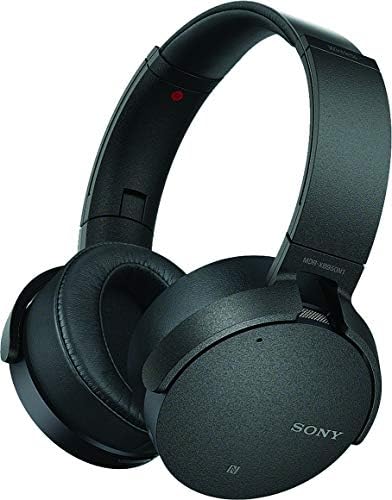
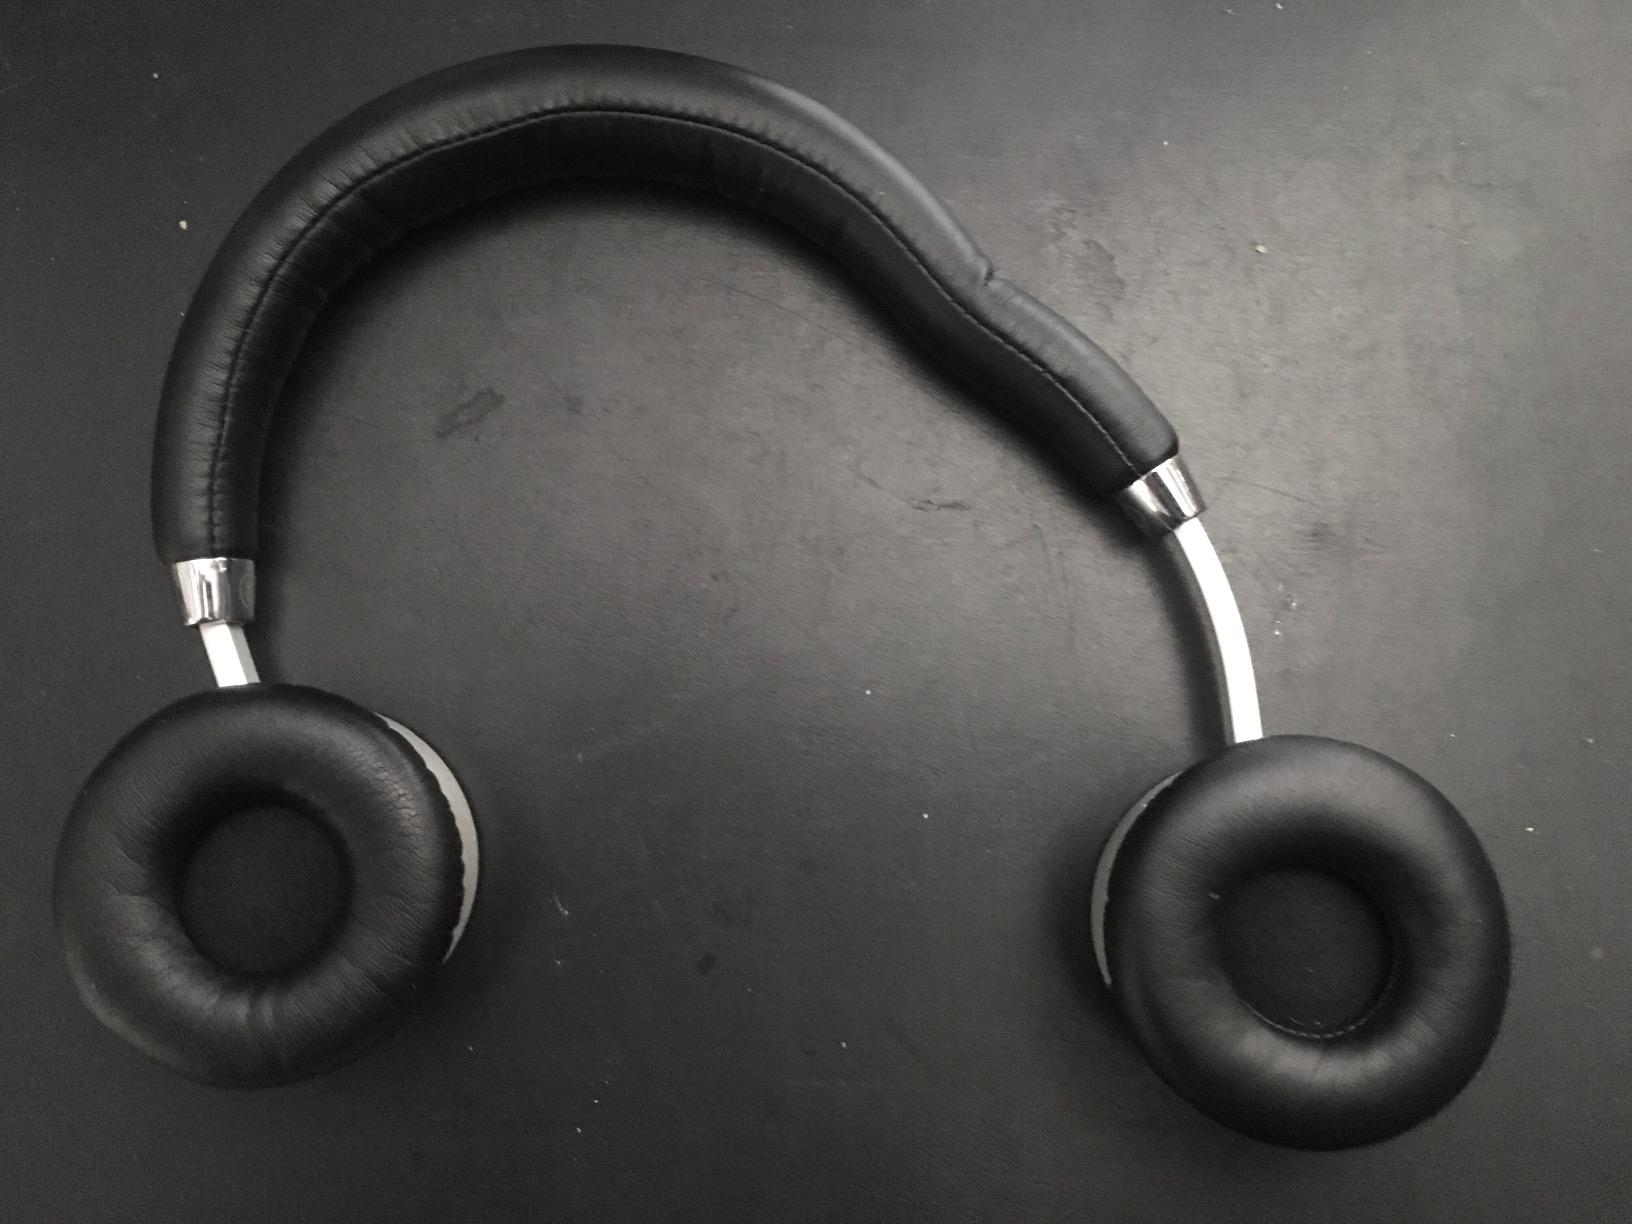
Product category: headphones
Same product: no